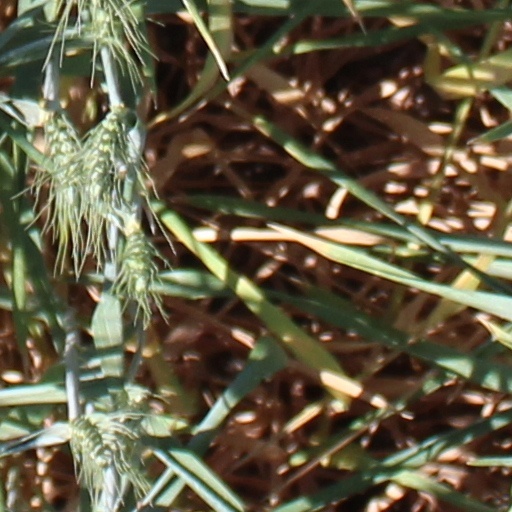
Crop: wheat